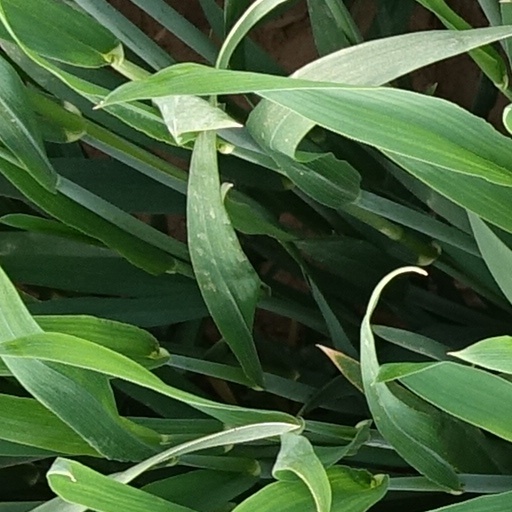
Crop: wheat